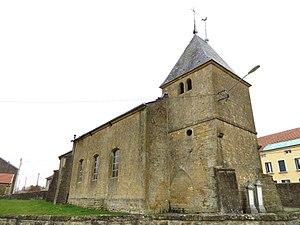
Thonnelle L'église Saint-Hilaire
Thonnelle est une commune française située dans le département de la Meuse, en région Grand Est. Thonnelle fait partie de la Lorraine gaumaise.